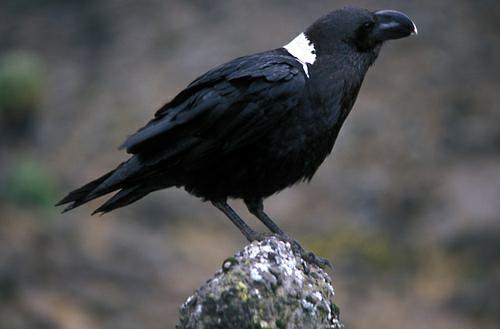
A photo of a white necked raven